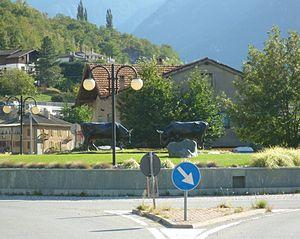
Rond point avec sculptures dédiées à la bataille de reines à Montjovet (Vallée d'Aoste - Italie)
Montjovet est une commune italienne alpine de la Vallée d'Aoste.
La Bataille de reines sont des combats entre plusieurs vaches de la race valdostaine pie noire se déroulant en Vallée d'Aoste en Italie. Il s'agit de combats entre vaches gravides pour élire la Reina di corne, la « Reine des cornes » en patois valdôtain. En Valais, où cette pratique est particulièrement développée, on parle de combat de reines.